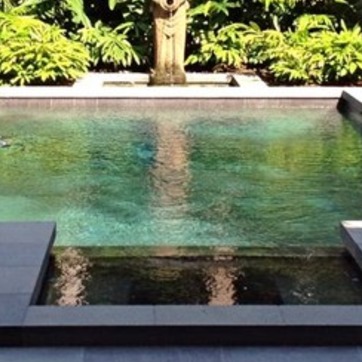
Material: water